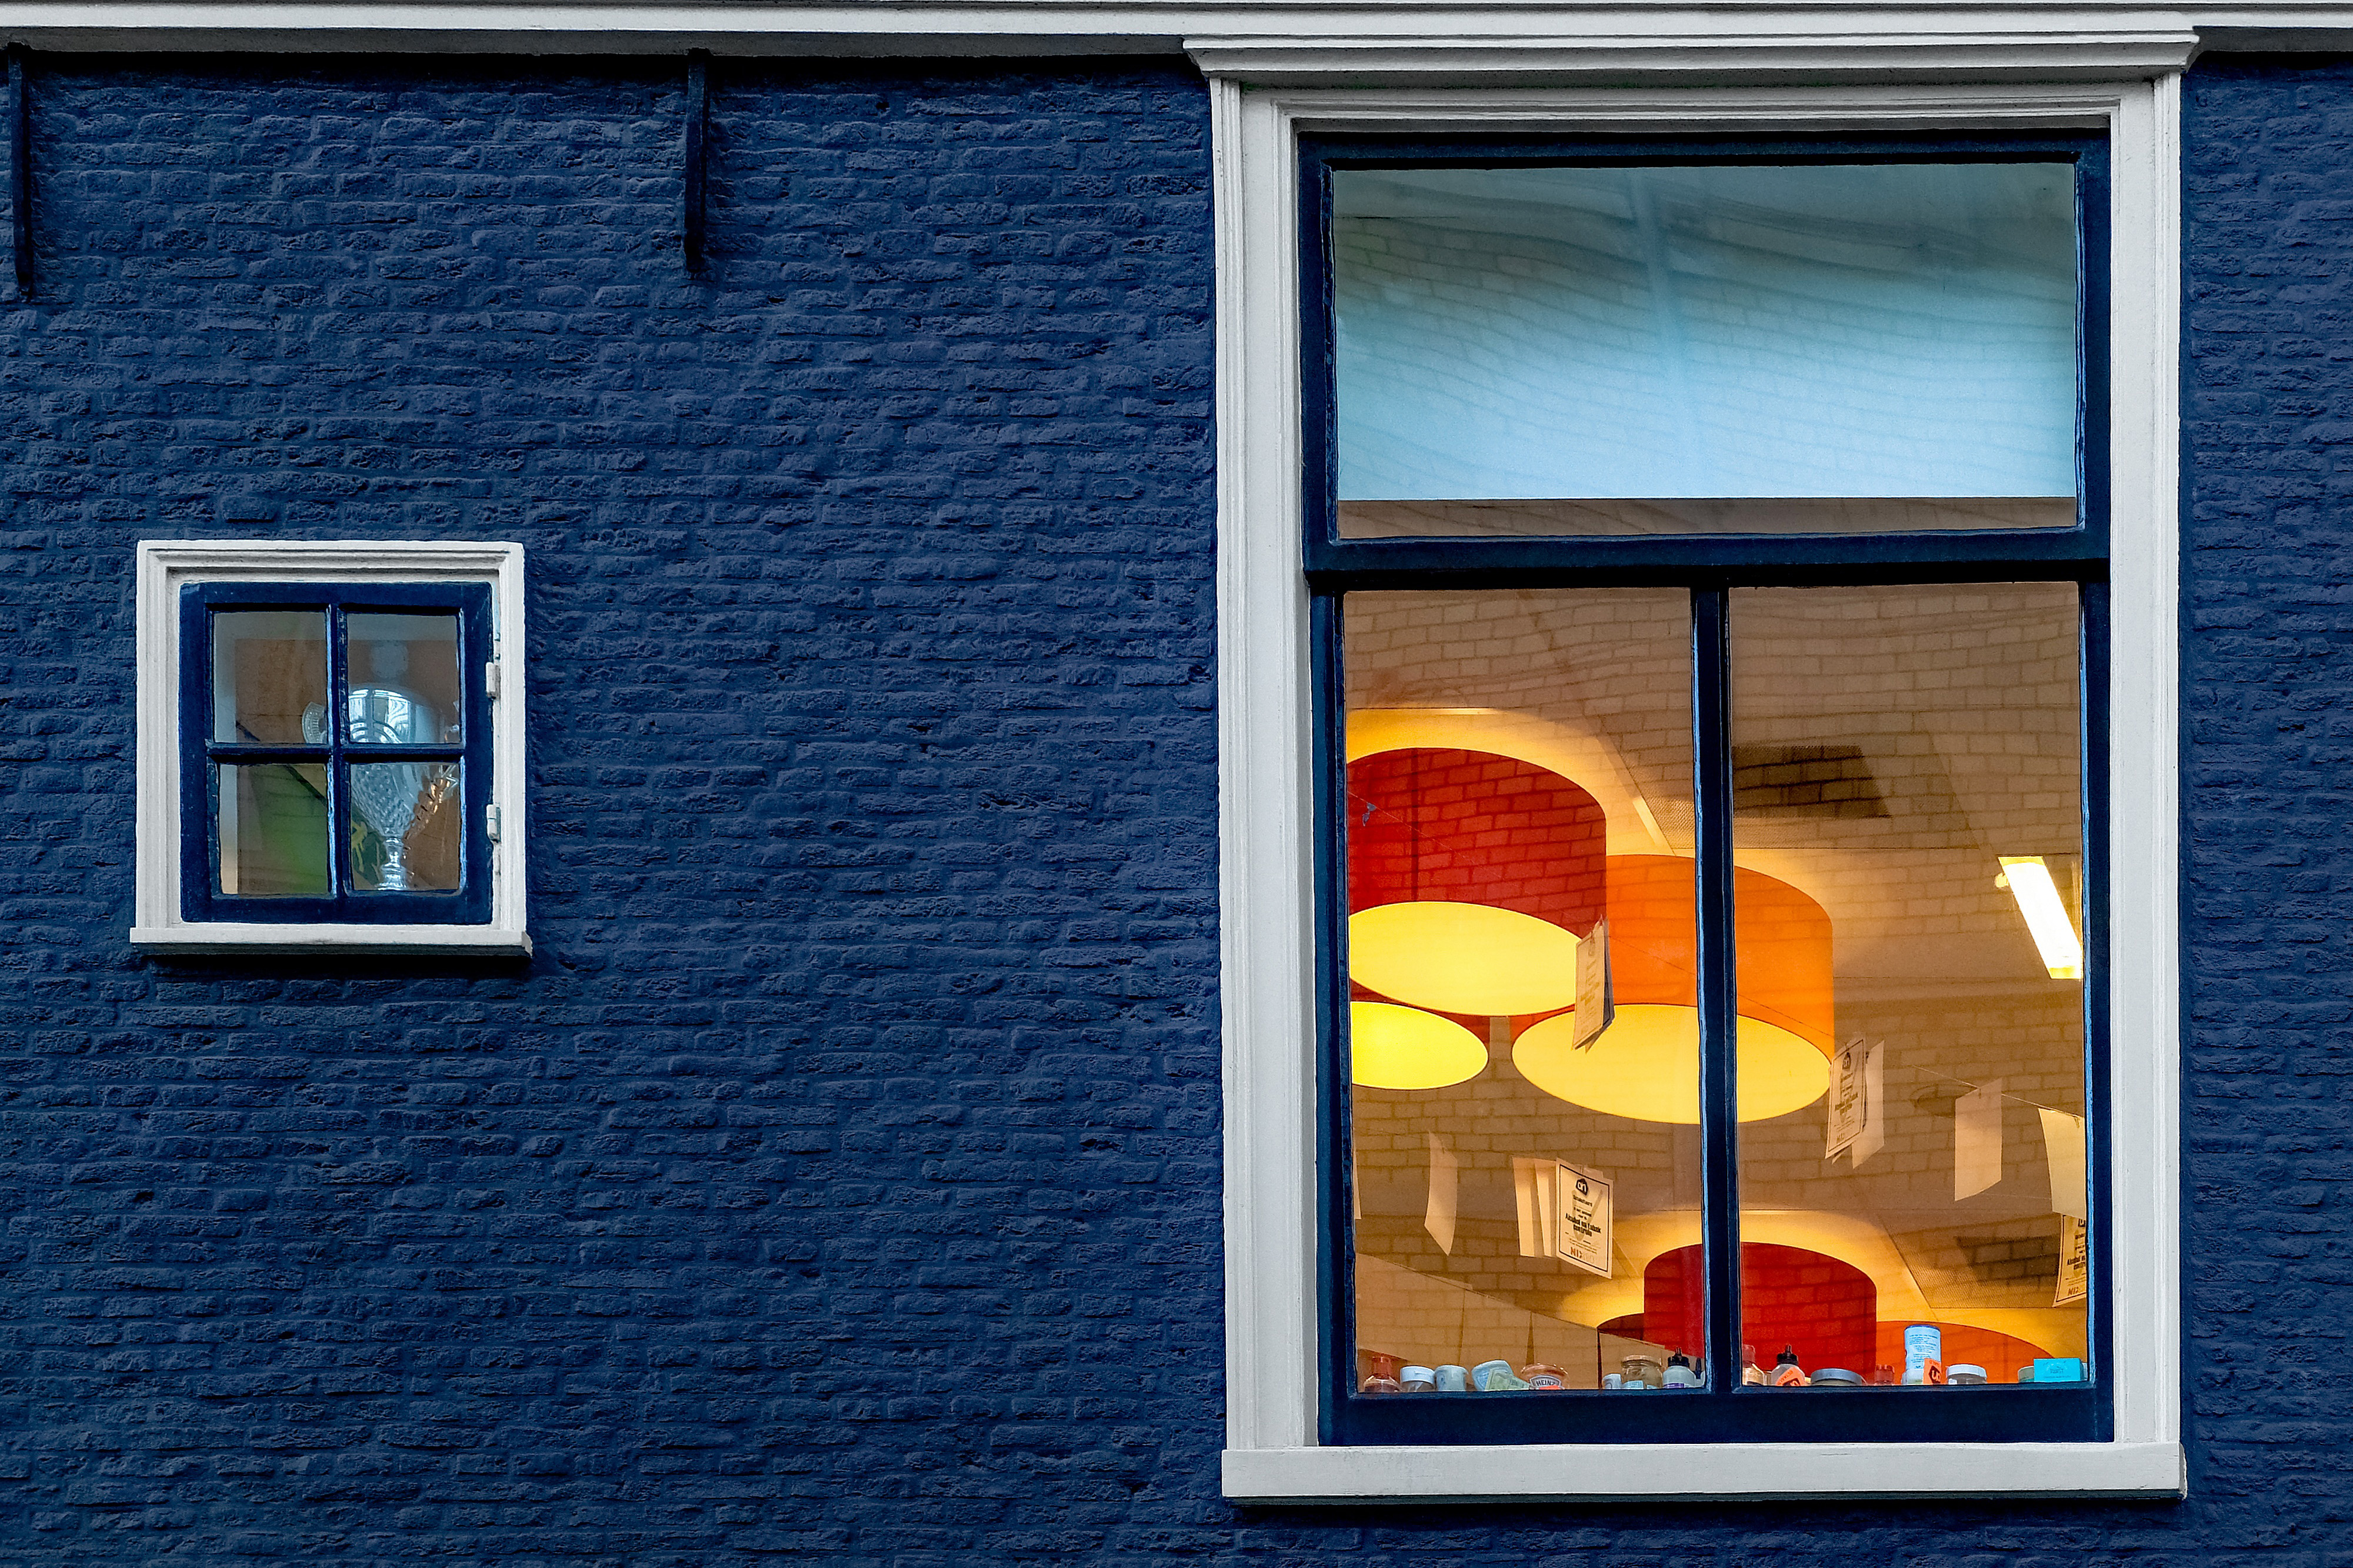
blue, yellow, window, orange, lighting, wall, house, architecture, facade, home, building, glass, Material property, Tints and shades, reflection, interior design, door, rectangle, Window film, wood, siding, sash window, brick